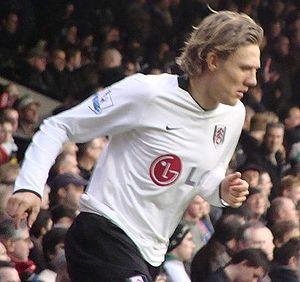
James Richard « Jimmy » Bullard est un footballeur anglais né le 23 octobre 1978 à East Ham évoluant au poste de milieu de terrain. Il mesure 1,78 m et pèse 74 kg.